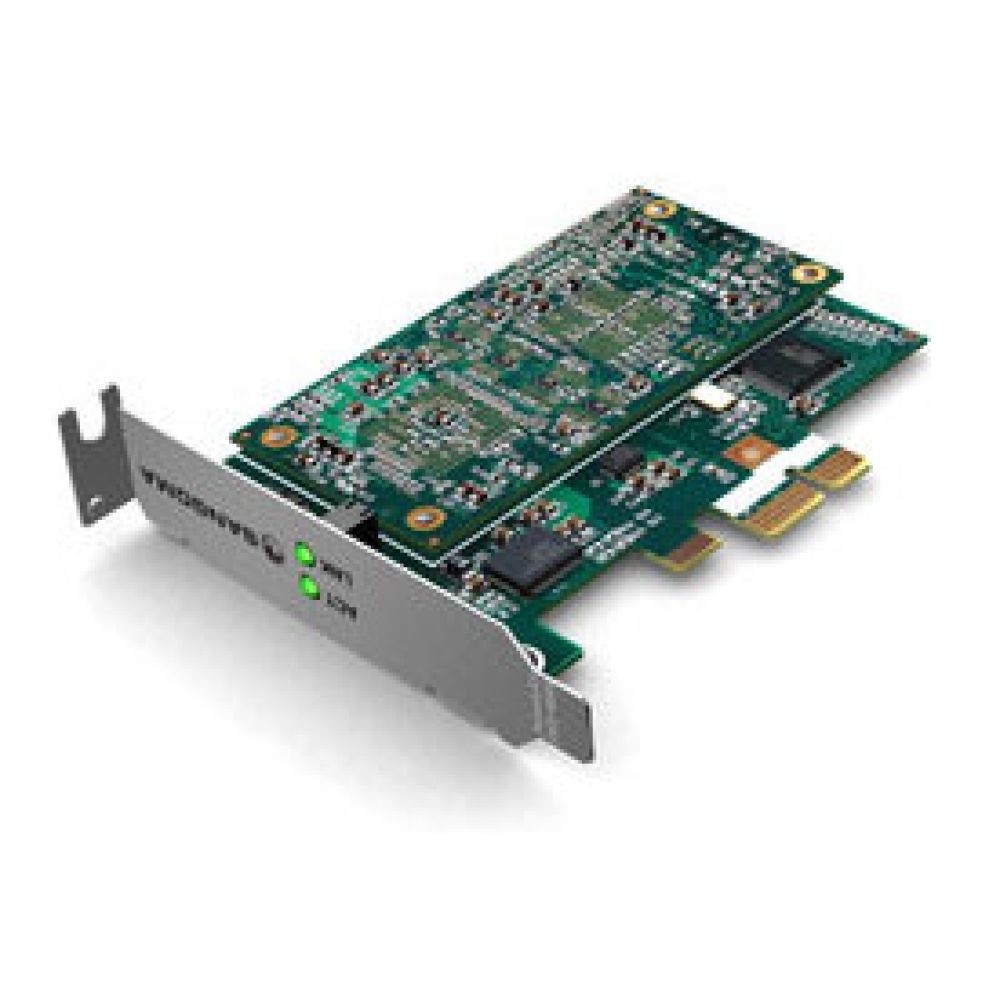
D100-120E - Compact PCIe Voice Transcoder Card for 120 Sessions
Description: Introducing the Sangoma D100-120E PCIe Transcoder Card, a game-changer in affordable voice transcoding for the industry This compact card, designed in a 2U form factor, supports up to 30 simultaneous transcoding sessions, ensuring top-tier voice quality in systems of any size Essential for IP telephony, it efficiently handles multiple voice codecs, enhancing digital voice signal compression to save bandwidth. It smoothly transforms voice signals from G711 to various codecs like G729 and G726, all while maintaining low latency and minimizing CPU load With the capability of converting up to 120 channels of voice codecs with exceptional quality, this card is fully compatible with both Asterisk and FreeSWITCH, offering reliable transcoding resources with the appropriate drivers. Features and Benefits: •Affordable PCI Express voice transcoding card. •Optimum voice quality for low to high density systems. •Up to 120 channels of voice codec conversion. •No additional licensing required for codec use. •Works with Asterisk and FreeSWITCH. Specifications: Codec Support G.711, GSM-FR, G.722, GMS-EFR, G.722.1, AMR, G.723.1, AMR-WB (G.722.2), G.726, L8 (Linear 8K), G.729AB, L16 (Linear 16K), iLBC
Brand: VOIP
Category: Electronics > Networking > Bridges & Routers > VoIP Gateways & Routers